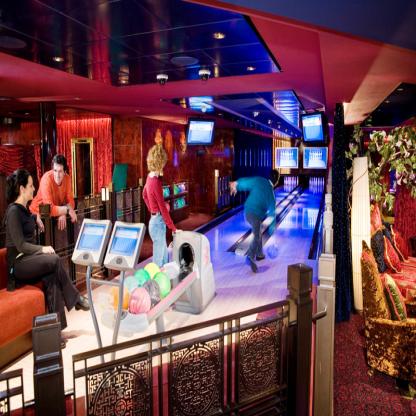
Scene: Indoor